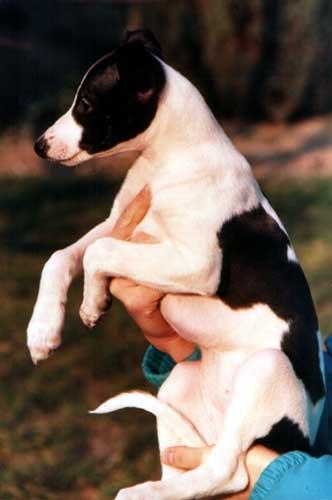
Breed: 234-n000065-whippet